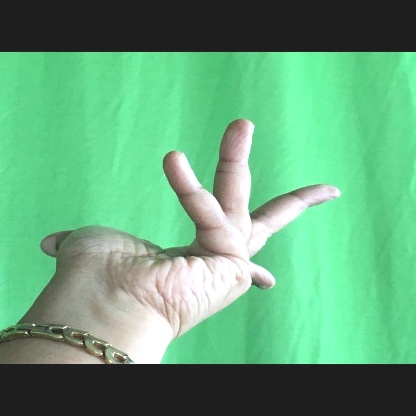
Mudra: Alapadmam